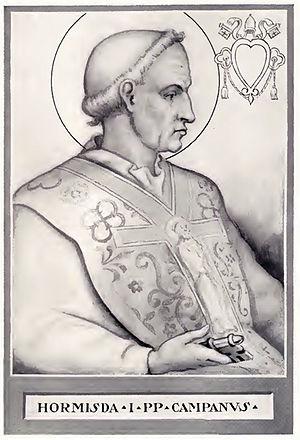
Flavius Pompeius, né avant 500 et mort le 19 janvier 532 à Constantinople, est un homme politique de l’Empire byzantin. Il est notamment consul en 501 et participe à la sédition Nika en janvier 532, à la fin de laquelle il est exécuté. Il est un neveu de l’empereur Anastase Iᵉʳ.